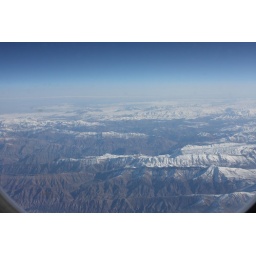
shot taken from airplane flying over south eastern turkey